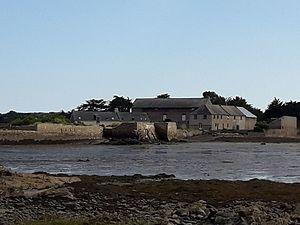
Les ruines de l'ancien moulin à marée de Ludré sont au premier plan
Cet article recense les moulins à marée de France. Aucun de ces moulins n'est encore en activité, donc aucun ne peut